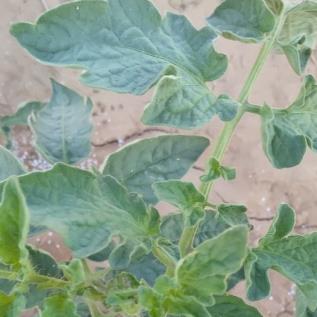
Crop: Tomato
Condition: virosis-d